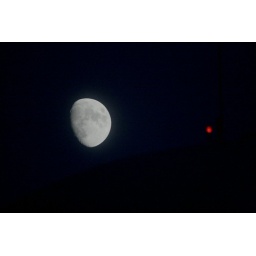
moon over water tower